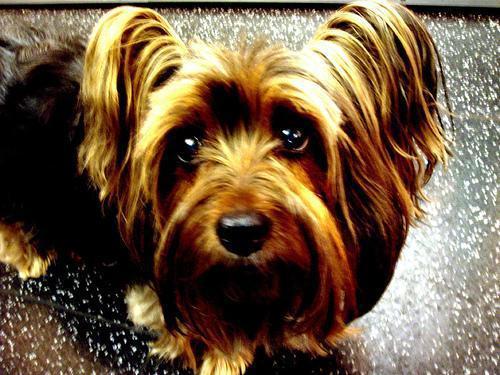
silky_terrier